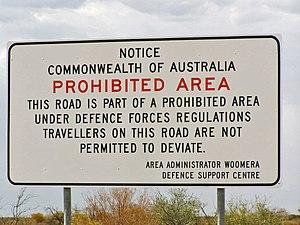
La zone interdite de Woomera est une zone désertique sacrée pour les Aborigènes qui est devenue une base militaire d'essais d'armes et de missiles situé au centre de l'Australie-Méridionale, avec son coin sud-est situé à environ 450 kilomètres au nord nord-ouest d'Adélaïde. La zone interdite a une superficie de 127 000 kilomètres carrés et est le plus grand terrain militaire au monde. Il est à peu près de la taille de l'Angleterre.